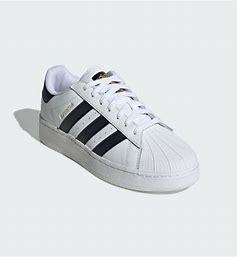
Brand: Adidas
Model: Superstar XLG